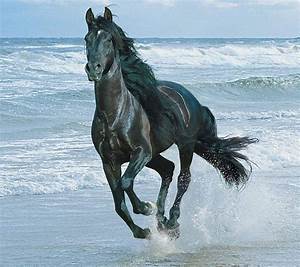
Label: cavallo